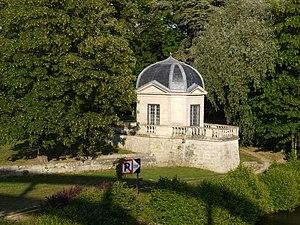
Le Pavillon d'Amour (vers 1640) du chateau de Neuville sur Oise, France
Neuville-sur-Oise est une commune française située dans le département du Val-d'Oise en région Île-de-France.